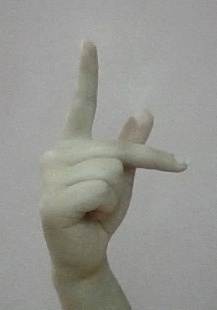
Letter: dha